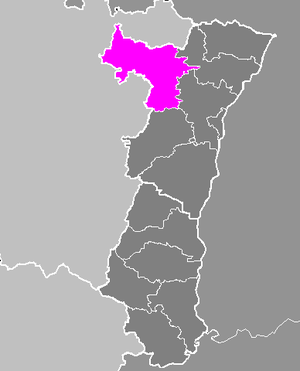
L'arrondissement de Saverne est une division administrative française, située dans le département du Bas-Rhin, en région Grand Est.